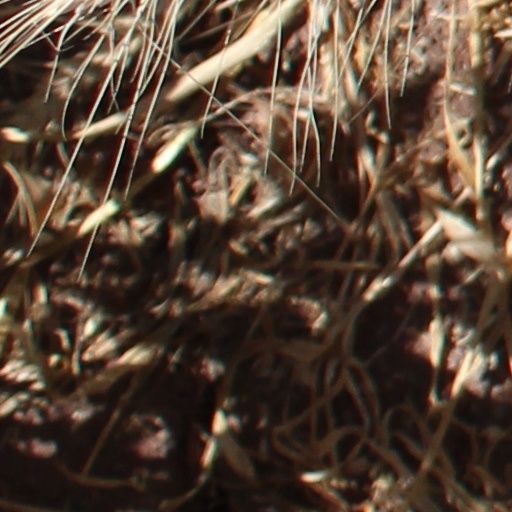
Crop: wheat